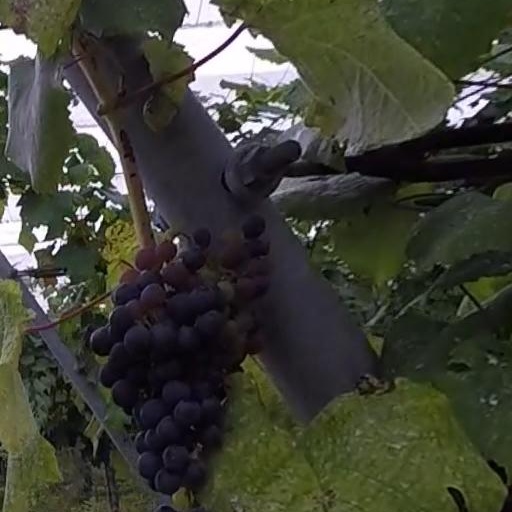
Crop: grape